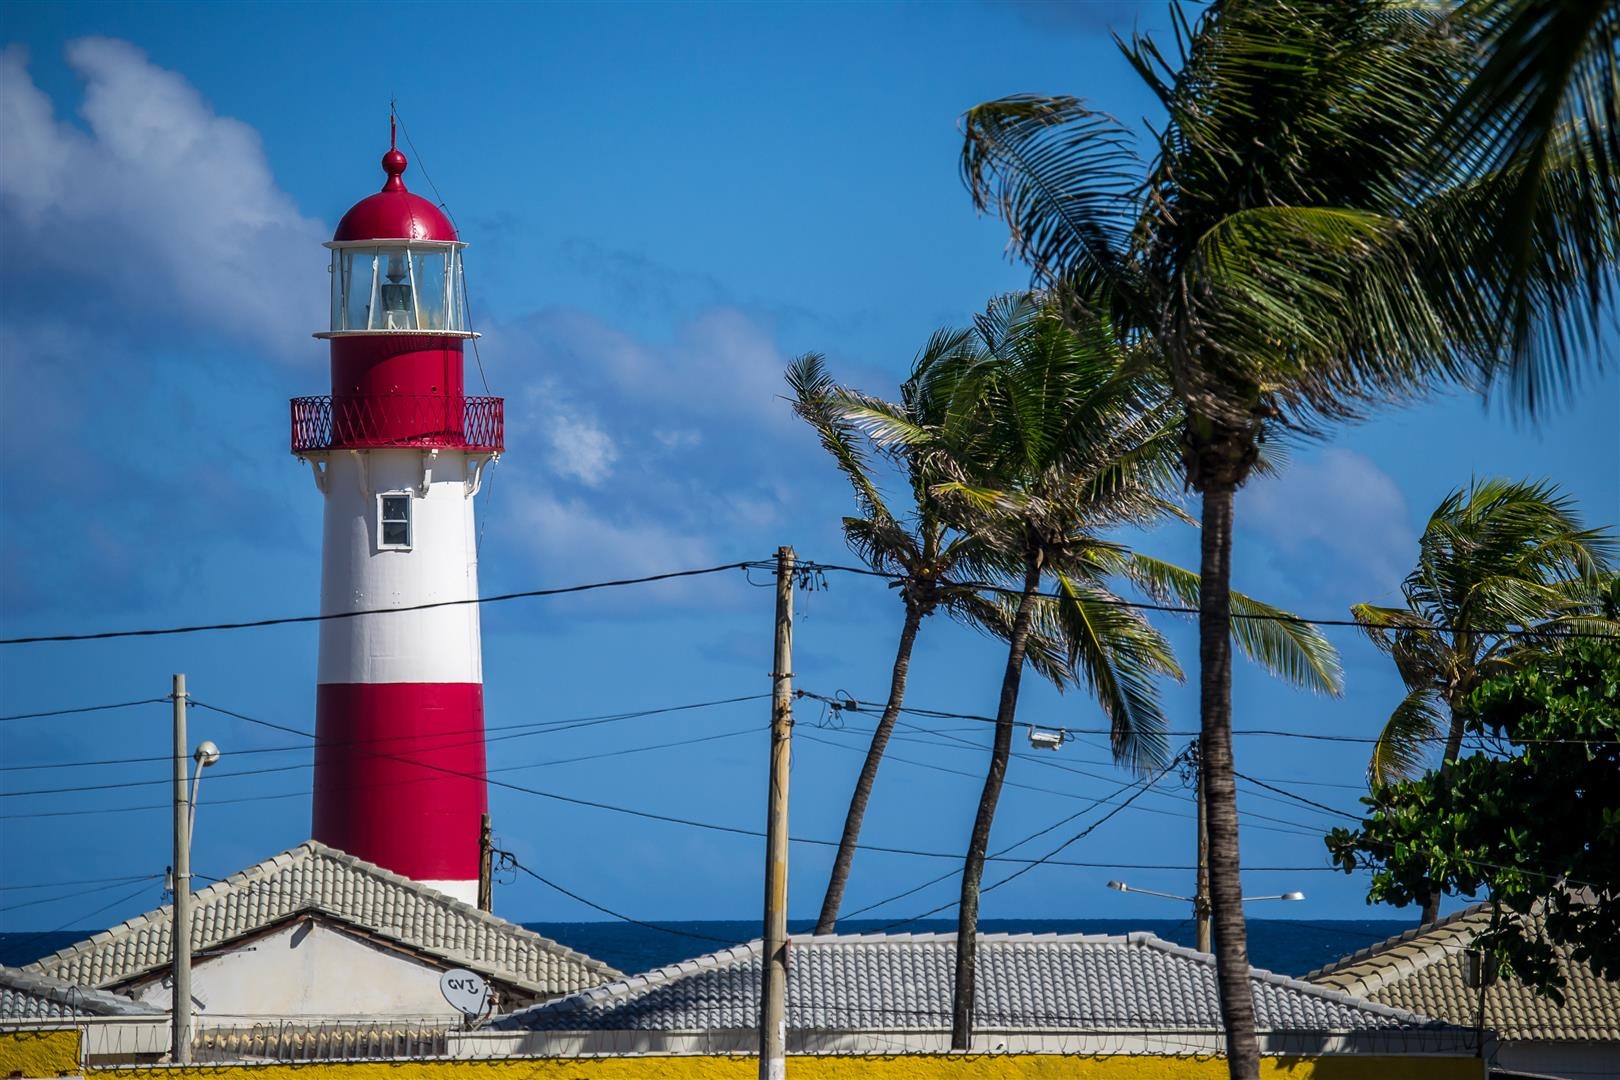
sea, coast, ocean, light, lighthouse, architecture, seaside, tower, symbol, landmark, beacon, signal, security, nautical, marine, danger, bahia, navigation, warning, brazil, salvador, maritime